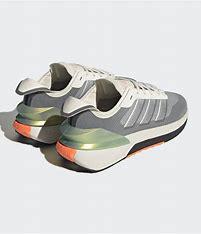
Brand: Adidas
Model: Avryn